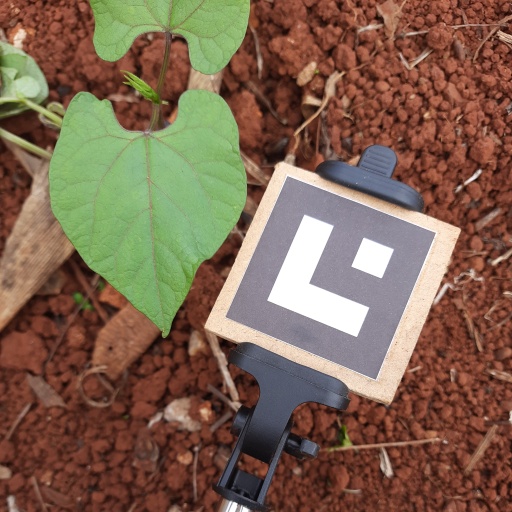
Observations: flat surface, no eating holes, under cloudy sky